Edinburgh 50,000 – The Final Push

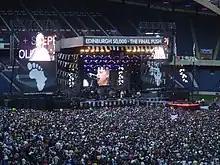
Concert inside Murrayfield Stadium

Edinburgh 50,000 – The Final Push was part of the series of Live 8 concerts held around the world designed to encourage the leaders congregating at the G8 summit in Gleneagles, Scotland, to consider the plight of those in absolute poverty (see Make Poverty History). Held on 6 July 2005, four days after the other concerts, at Murrayfield Stadium, Edinburgh, Scotland, it coincided with the opening day of the 31st G8 summit and a rally in the city centre marking the end of "Live 8".